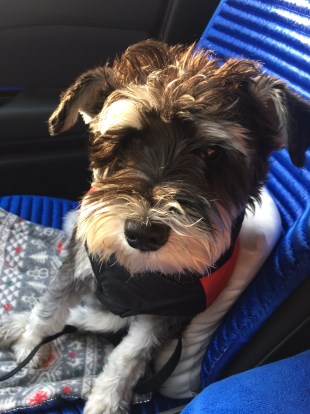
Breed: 2342-n000102-miniature_schnauzer